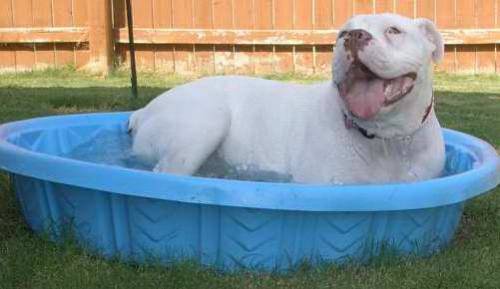
Label: dog